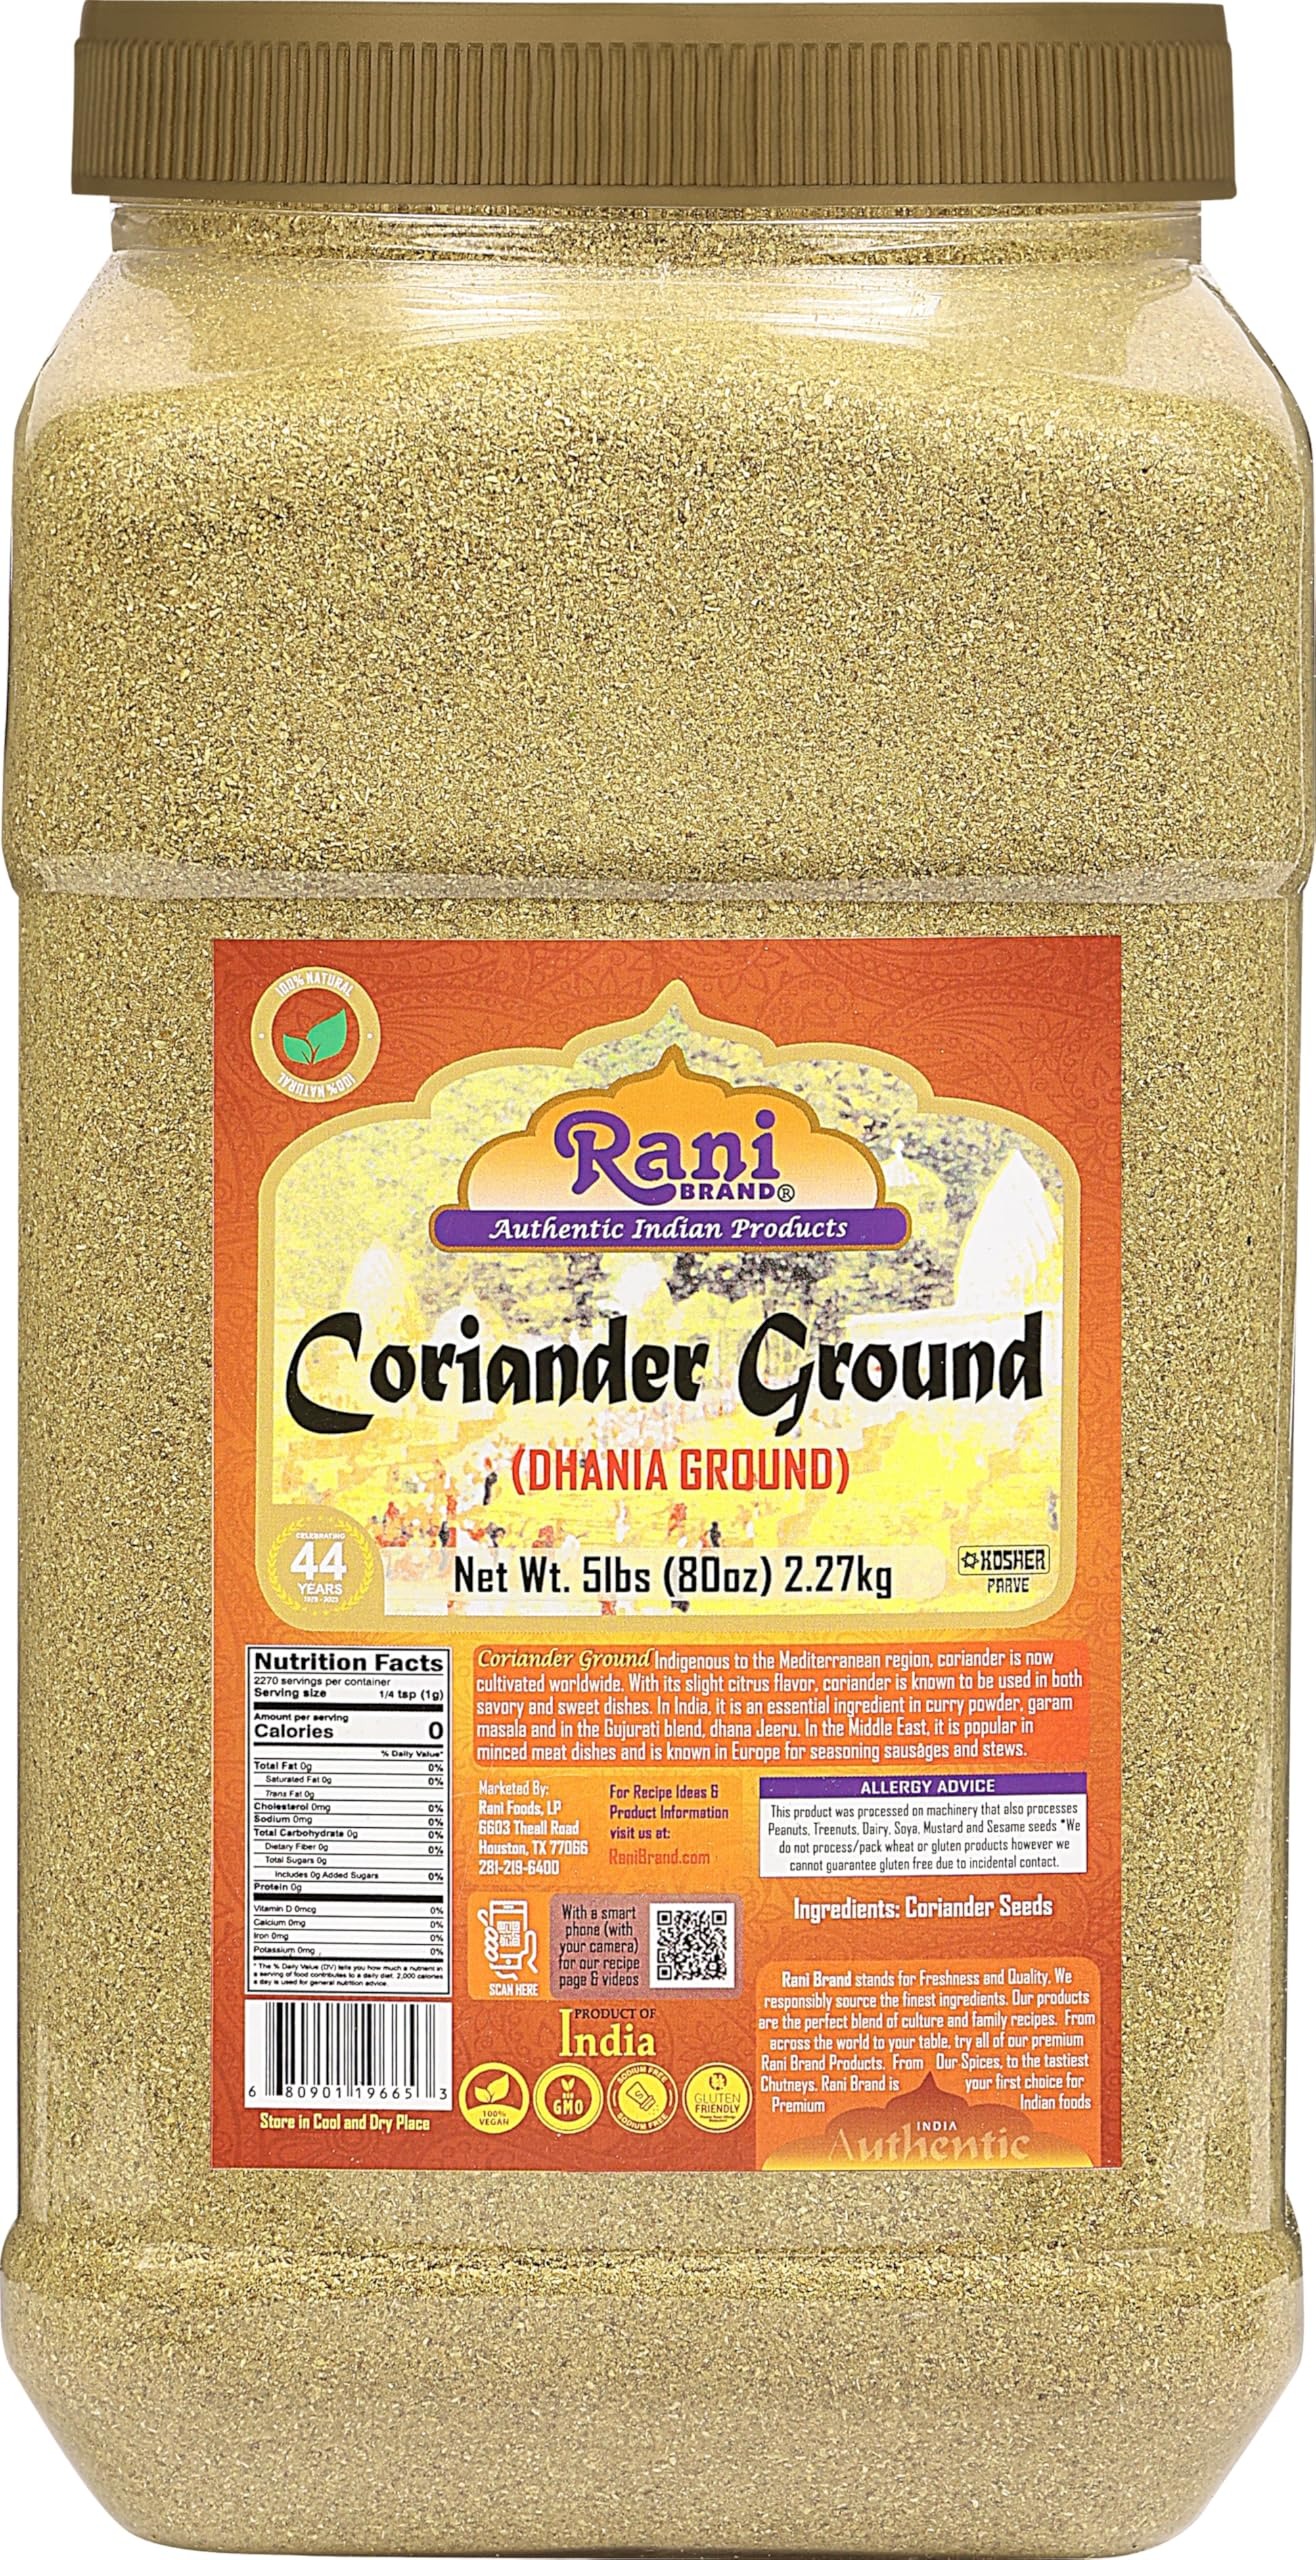
Item Name: Rani Coriander Ground Powder (Indian Dhania) Spice 80oz (5lbs) 2.27kg Bulk PET Jar ~ All Natural | Salt-Free | Vegan | No Colors | Gluten Friendly | NON-GMO | Indian Origin
Bullet Point 1: You'll LOVE our Coriander Powder Ground by Rani Brand Here's Why:
Bullet Point 2: ❤️100% Natural, Non-GMO, No Preservatives, Vegan, Gluten Friendly, PREMIUM Gourmet Food Grade Spice.
Bullet Point 3: ❤️Comes from the oil rich coriaander of the Orissa region of India, not Canada like most coriander found in the USA.
Bullet Point 4: ❤️Rani is a USA based company selling spices for over 40 years, buy with confidence!
Bullet Point 5: ❤️Net Wt. 80oz (5lbs) 2.27kg, Product of India, Alternate Names: Dhania Powder
Product Description: <b>Rani Coriander Ground</b></p> <p>Indigenous to the Mediterranean region, coriander is now cultivated worldwide. With its slight citrus flavor, coriander is known to be used in both savory and sweet dishes. In India, it is an essential ingredient in curry powder, garam masala and in the Gujurati blend, <em>dhana-jeeru</em>. In the Middle East, it is popular in minced meat dishes and is known in Europe for seasoning sausages and stews</p> RECIPE:Tomato Curry</em></p> <p>Cook time: 20 minutes<br /> Prep time: 10 minutes<br /> Serving size: 4<br /> Heat level: Medium</p> <p>14oz can tomatoes<br />1 tsp chopped ginger<br />2 cloves garlic chopped<br />1 tsp. Rani Chili Powder<br />1 tsp. salt<br />1 tsp Rani Coriander powder<br />1/2 tsp Rani Cumin Powder<br />4 tbsp. vegetable or olive oil<br />1/2 tsp. Rani Kalongi (onion) seeds<br />1/2 tsp. Rani Mustard Seeds<br />1/2 tsp. Rani Fenugreek seeds<br />3 dried red chillies<br />2 tbsp. fresh lemon juice<br />3 hard boiled eggs</p> <p>In a large mixing bowel add tomatoes, ginger, garlic, chili powder, salt coriander, cumin and blend. In sauce pan heat oil and add kalongi, mustard, fenugreek seeds, stir fry for 1 minute. Add tomato mixture to saut&eacute; pan and stir fry for about 3 minutes and reduce heat, cover and cook for 7-10min. Stir frequently. Remove from heat. Cut hard boiled eggs into quarters. Add eggs and lemon juice to sauce. Garnish with cilantro if desired.</p> <b>PRODUCT SPECIFICATIONS</b></p> Product of India<br /> Alternate Name (Indian) Dhania Ground<br/>Product Type: Ground Powder</p> Ingredients: Ground Coriander</p>
Value: 80.0
Unit: Ounce

Price: 24.99